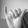
ASL letter: Y